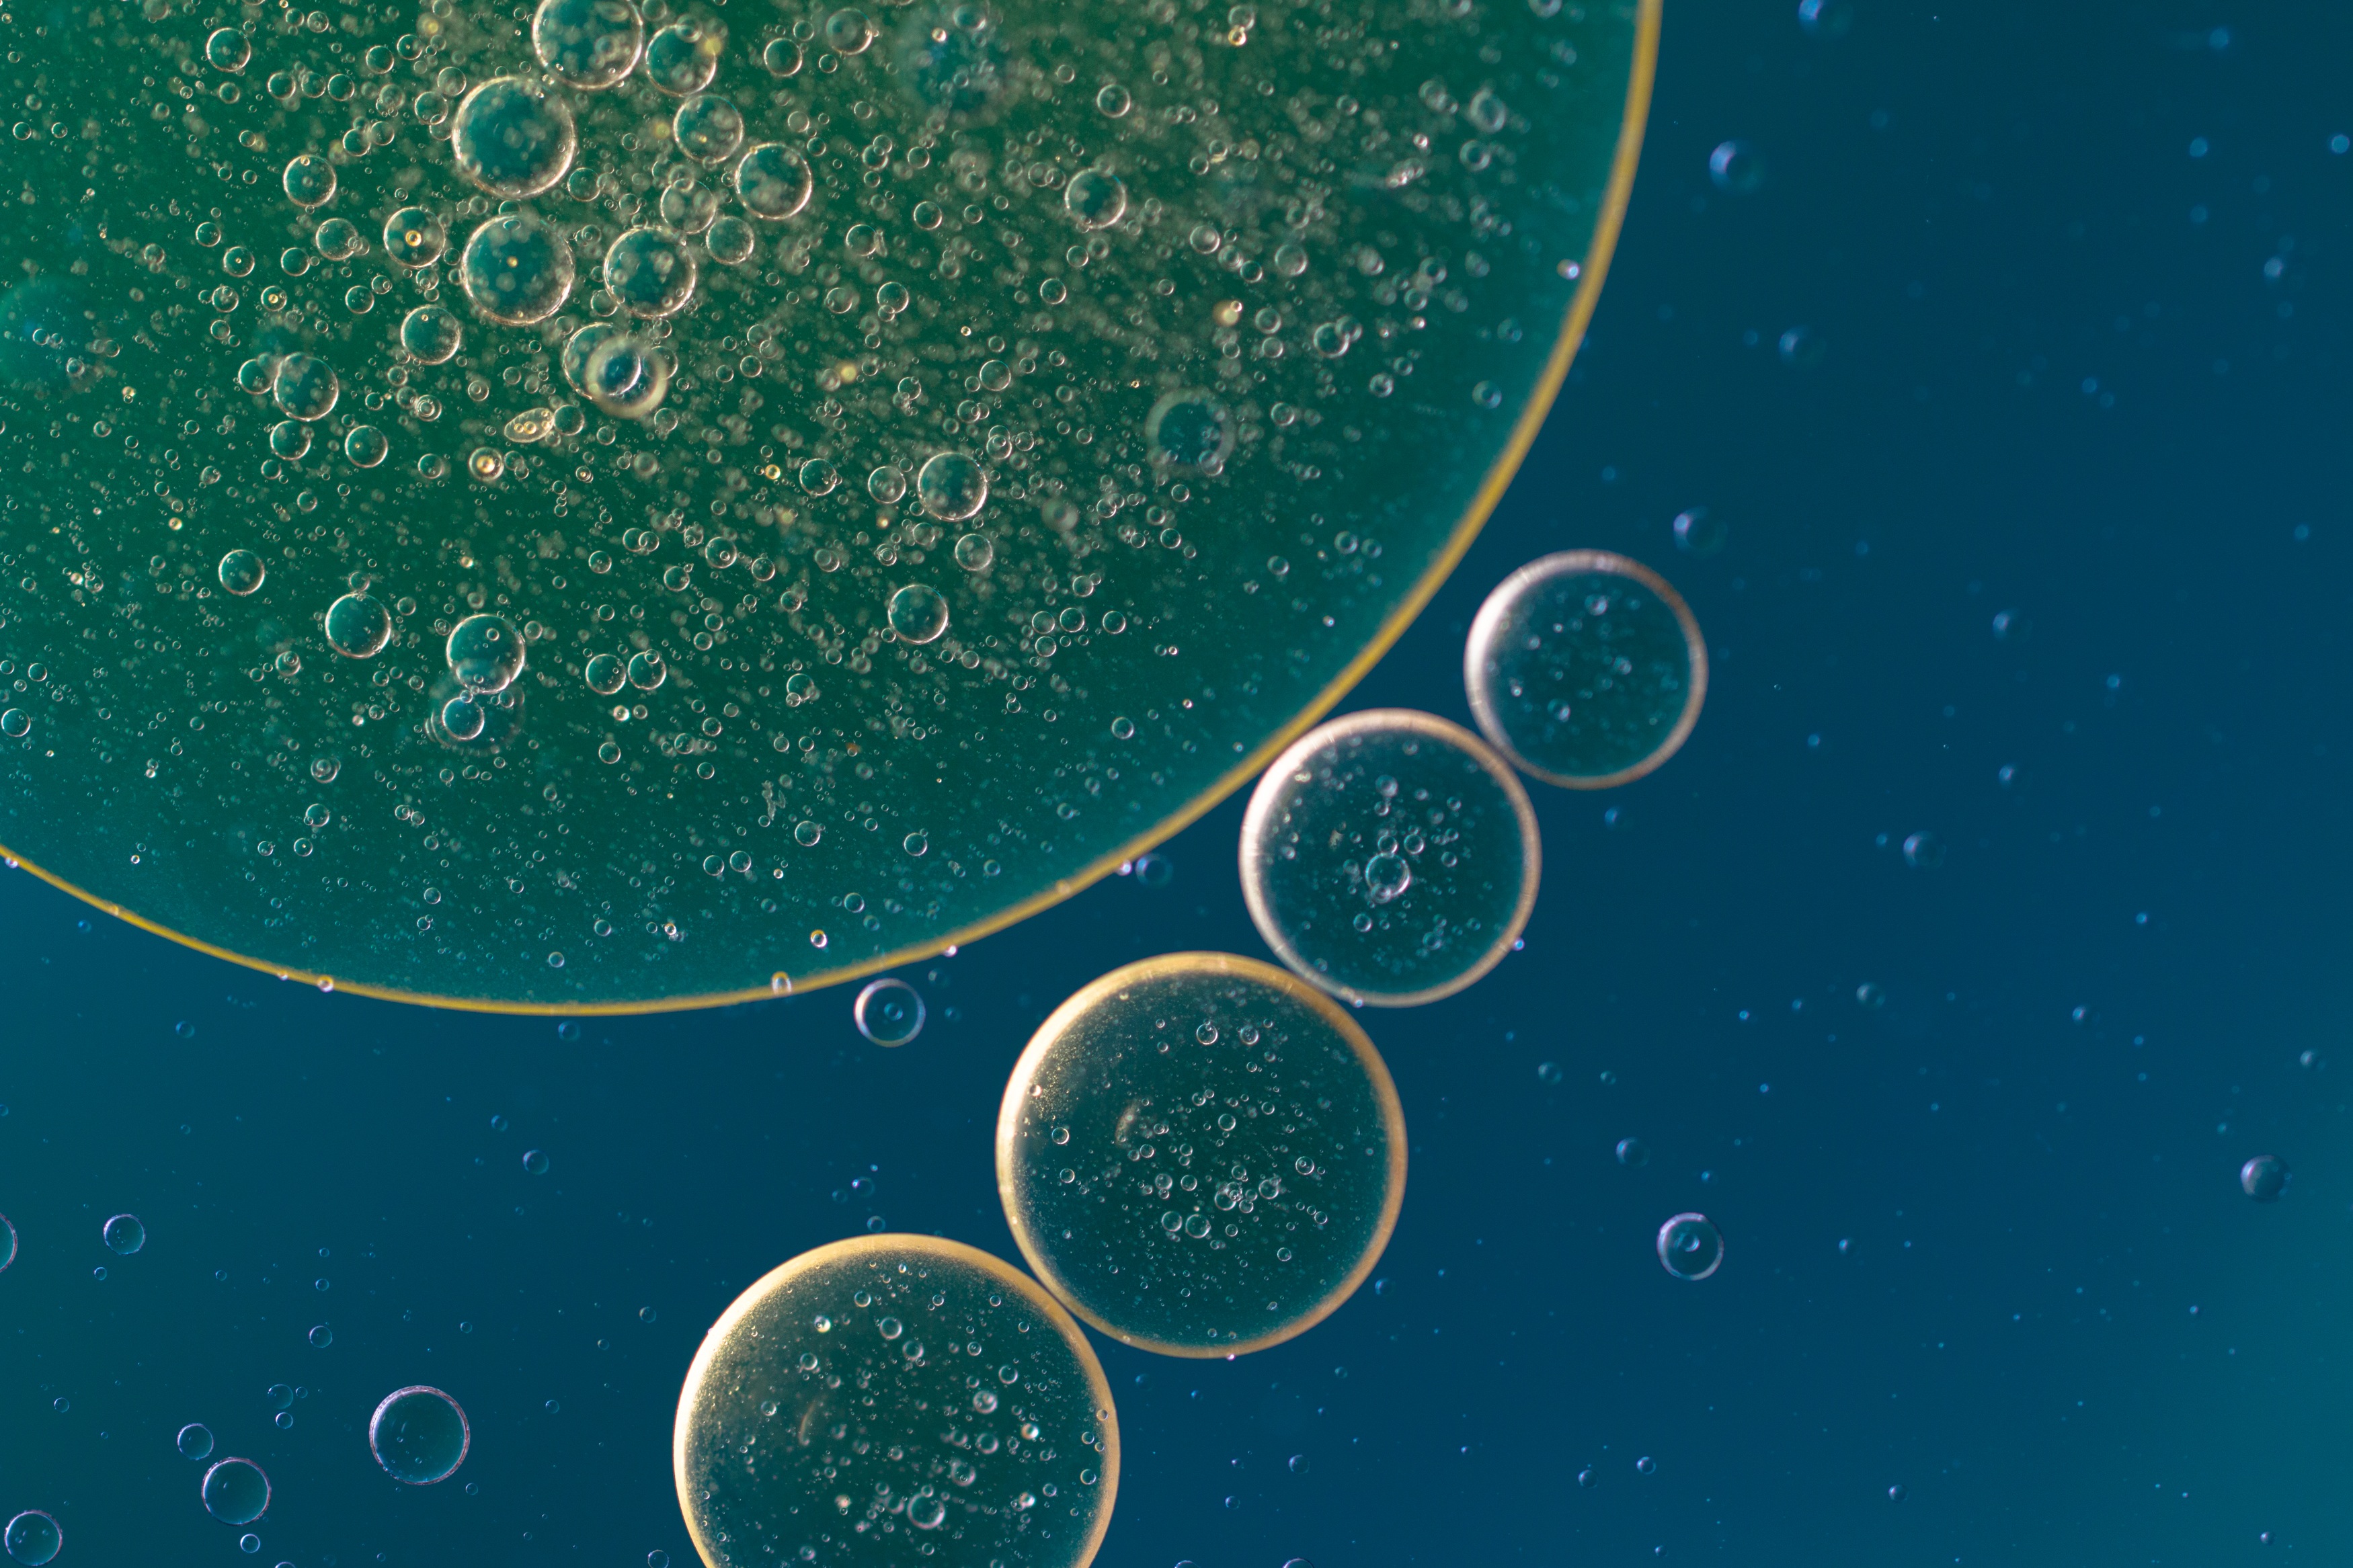
liquid, abstract, sky, texture, atmosphere, macro, close, circle, outer space, background, astronomy, illustration, cells, oil, astronomical object, oil in water, oil eye